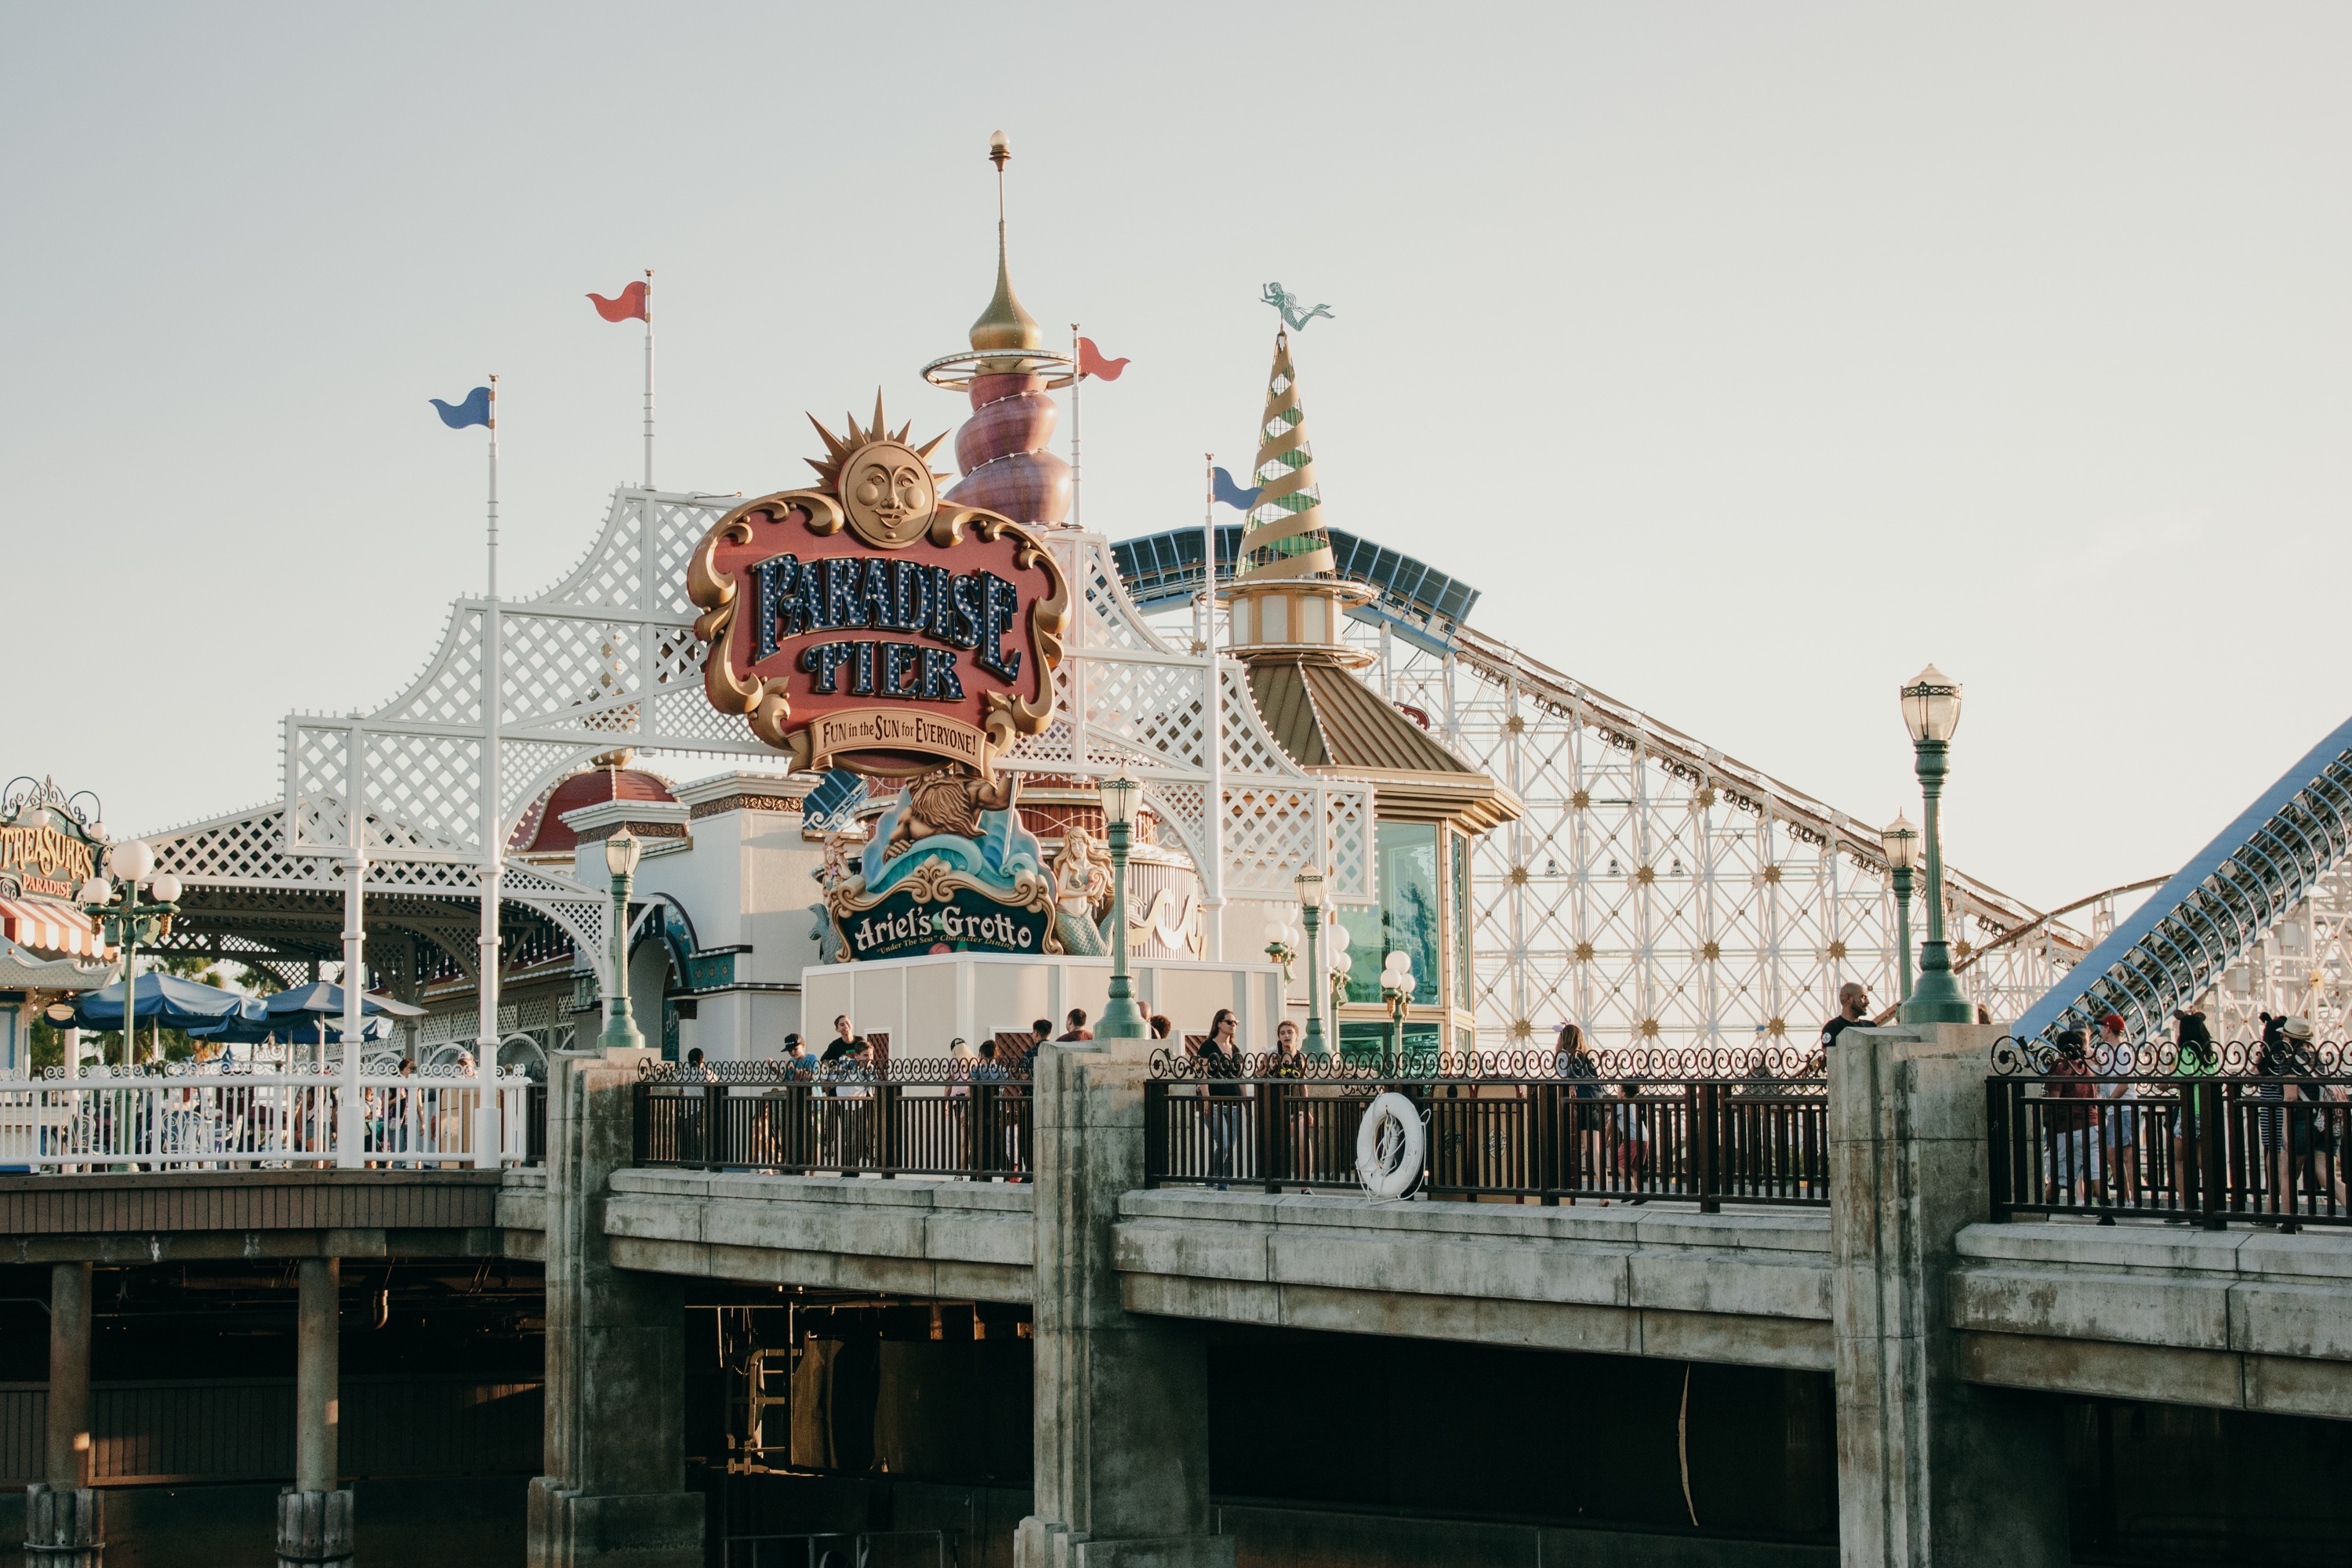
amusement park, park, landmark, tourism, amusement ride, outdoor recreation